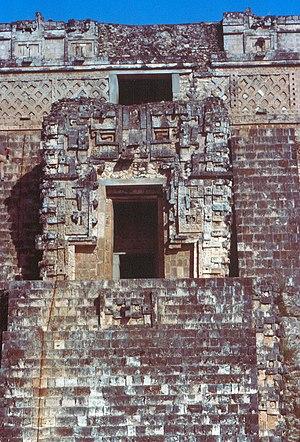
Uxmal est une antique cité maya de la période classique. Uxmal est située dans l'État mexicain du Yucatán, à 78 km au sud de Mérida, et à 15 km au sud-est de Muná.